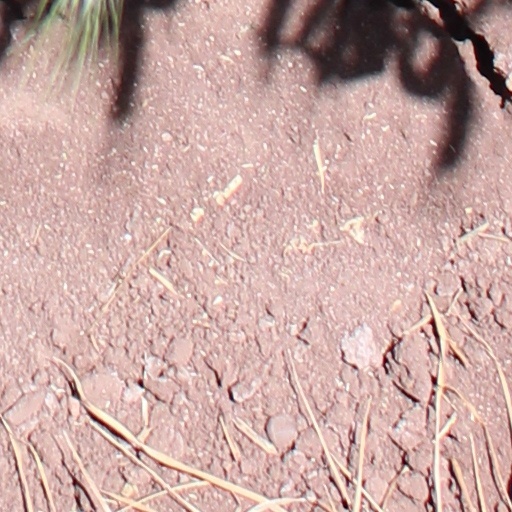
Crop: wheat